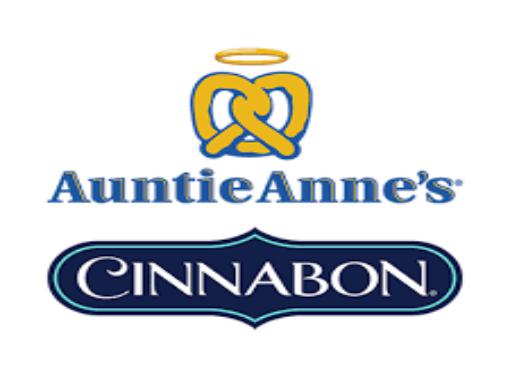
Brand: Auntie Anne's-2
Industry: Food